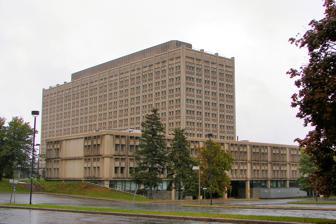
Building: Sir John Carling Building
Country: Canada
Year built: 1967
Building in Ontario, Canada Sir John Carling Building General information Status Demolished Architectural style Modernist Address 930 Carling Avenue Town or city Ottawa , Ontario Country Canada Coordinates 45°23′39″N 75°42′39″W / 45.39417°N 75.71083°W / 45.39417; -75.71083 Completed 1967 Closed 2009 Demolished July 13, 2014, at 06:59 am Owner Public Works and Government Services Canada Technical details Structural system Reinforced concrete Material Precast cladding Floor count 11 Floor area 400,000 sq ft (37,000 m 2 ) Design and construction Architect(s) Hart Massey The Sir John Carling Building was located along Carling Avenue at the Central Experimental Farm , in Ottawa , Ontario , Canada . Until 2010, it was the headquarters of Agriculture and Agri-Food Canada , containing administration facilities and the offices of the Minister and Deputy Minister of Agriculture. Named after John Carling , it was an 11-storey building accommodating some 1,200 employees, with a 3-storey east wing for shipping and receiving and a single-storey cafeteria wing with an arched roof. It was demolished July 13, 2014, but the cafeteria wing is the only part of the building to remain. History In the early 1950s, the offices for the federal agriculture department were scattered over 18 different sites, prompting the planning for the Carling Building, which began in 1954. Ottawa architect Hart Massey (1918–1996) designed the Sir John Carling in the 1960s and it opened in 1967, Canada's centennial year. Massey was the son of Vincent Massey , former Governor General of Canada and a member of the famous Massey family of Toronto . The construction costs were C$ 10 million of which CA$800,000 was Massey's fee. Already by 1994, a study found that the building was suffering from long-term neglect and "may not be worth saving". By 2003, renovation costs were estimated at CA$57 million. A year later, the Federal Heritage Buildings Review Office designated it as a recognized federal heritage building for its historical associations, and its architectural and environmental values. The building was a good example of the modernist architectural style. The Sir John Carling building as it collapses, July 13, 2014 In 2009, the building was deemed to be at its end-of-life and the agriculture offices were moved to the Skyline Office Campus on Baseline Road . Despite local objections and its recognized heritage status, deconstruction of the Carling Building began in April 2013, culminating in a controlled building implosion on July 13, 2014. Afterwards, the concrete was pulverized and the site covered with topsoil and trees. Total cost for the demolition was CA$4.8 million. References